Lille OSC

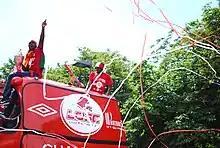
Aurélien Chedjou and Gervinho celebrate winning the double in 2011.

In the 2010s, Lille knew a steady development on and off the pitch, and has established itself as one of the most important clubs in French Ligue 1. First, the inauguration of the vast and modern Domaine de Luchin training complex in 2007 brings the club to a new era, the center being one of the largest in France. Roughly at the same time, the construction of the 50,000-capacity Grand Stade Lille Métropole (renamed later Stade Pierre-Mauroy), which opened in 2012, began on 29 March 2010 and will give the club the fourth-largest football stadium in France. Successive strong results and a sporting progression under head coach Rudi Garcia took the club back to the top of the French league. Fifty-six years after the club's last trophy, 2010–11 first-team, led by home-grown players Yohan Cabaye, Mathieu Debuchy and Eden Hazard, won the club's second double after finishing at the 2010–11 Ligue 1 top spot and defeating Paris Saint-Germain in the 2011 Coupe de France final.